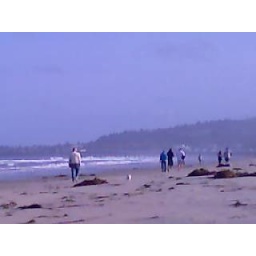
A few little dogs came running by during this morning's time at the beach.